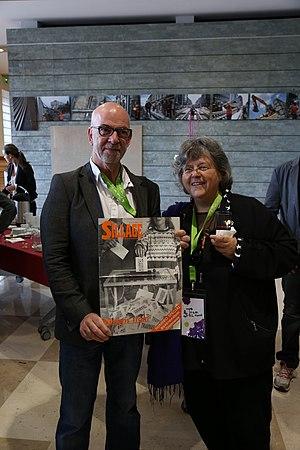
Le tramway de Brest, actuellement composé d'une seule ligne exploitée par RD Brest, fait partie du réseau Bibus. Il a été mis en service en 2012, marquant le retour de ce mode de transport dans la cité du Ponant après 68 ans d'absence.